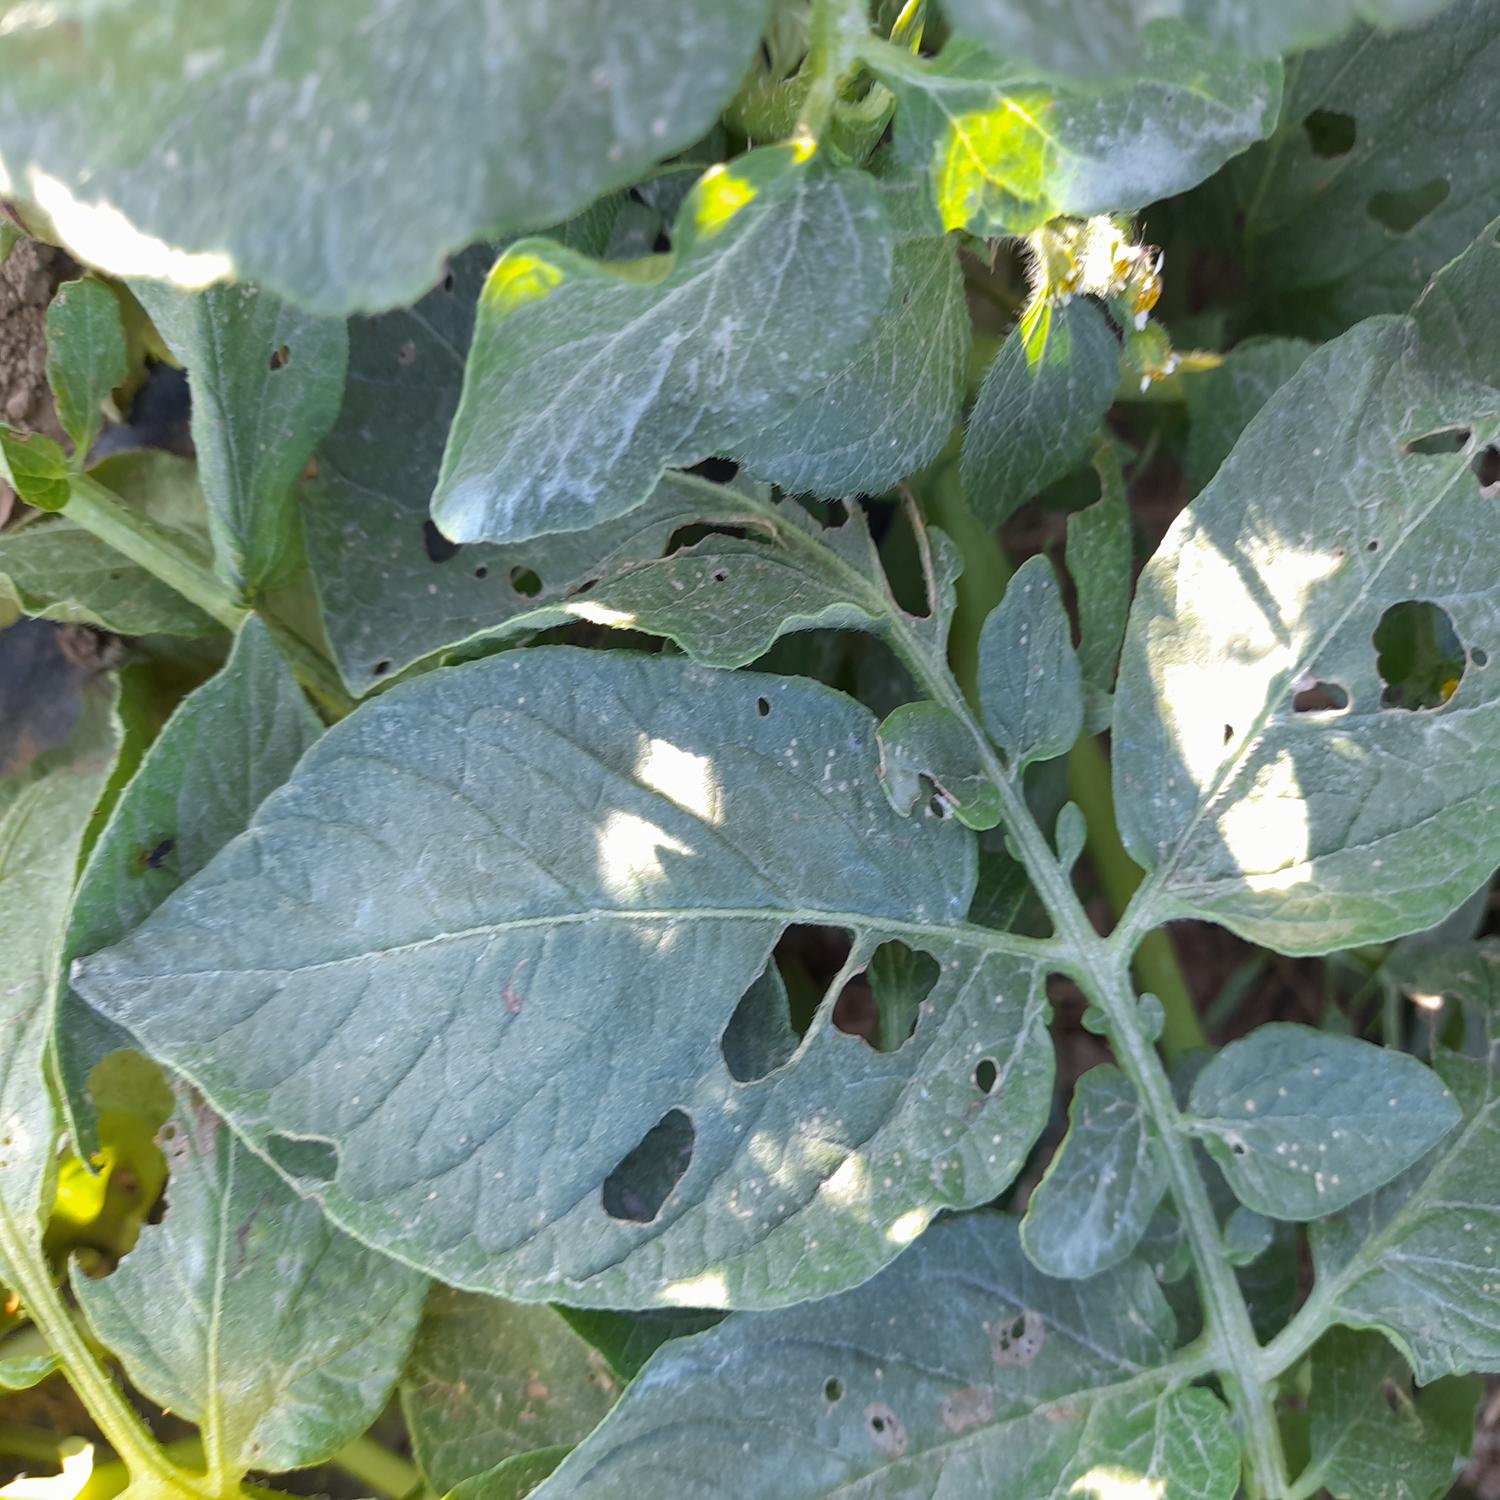
Label: Pest